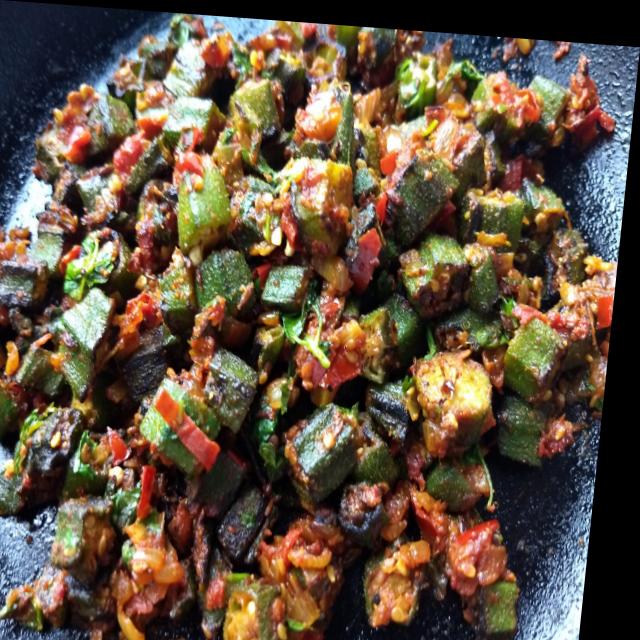
Dish: bhindi_masala